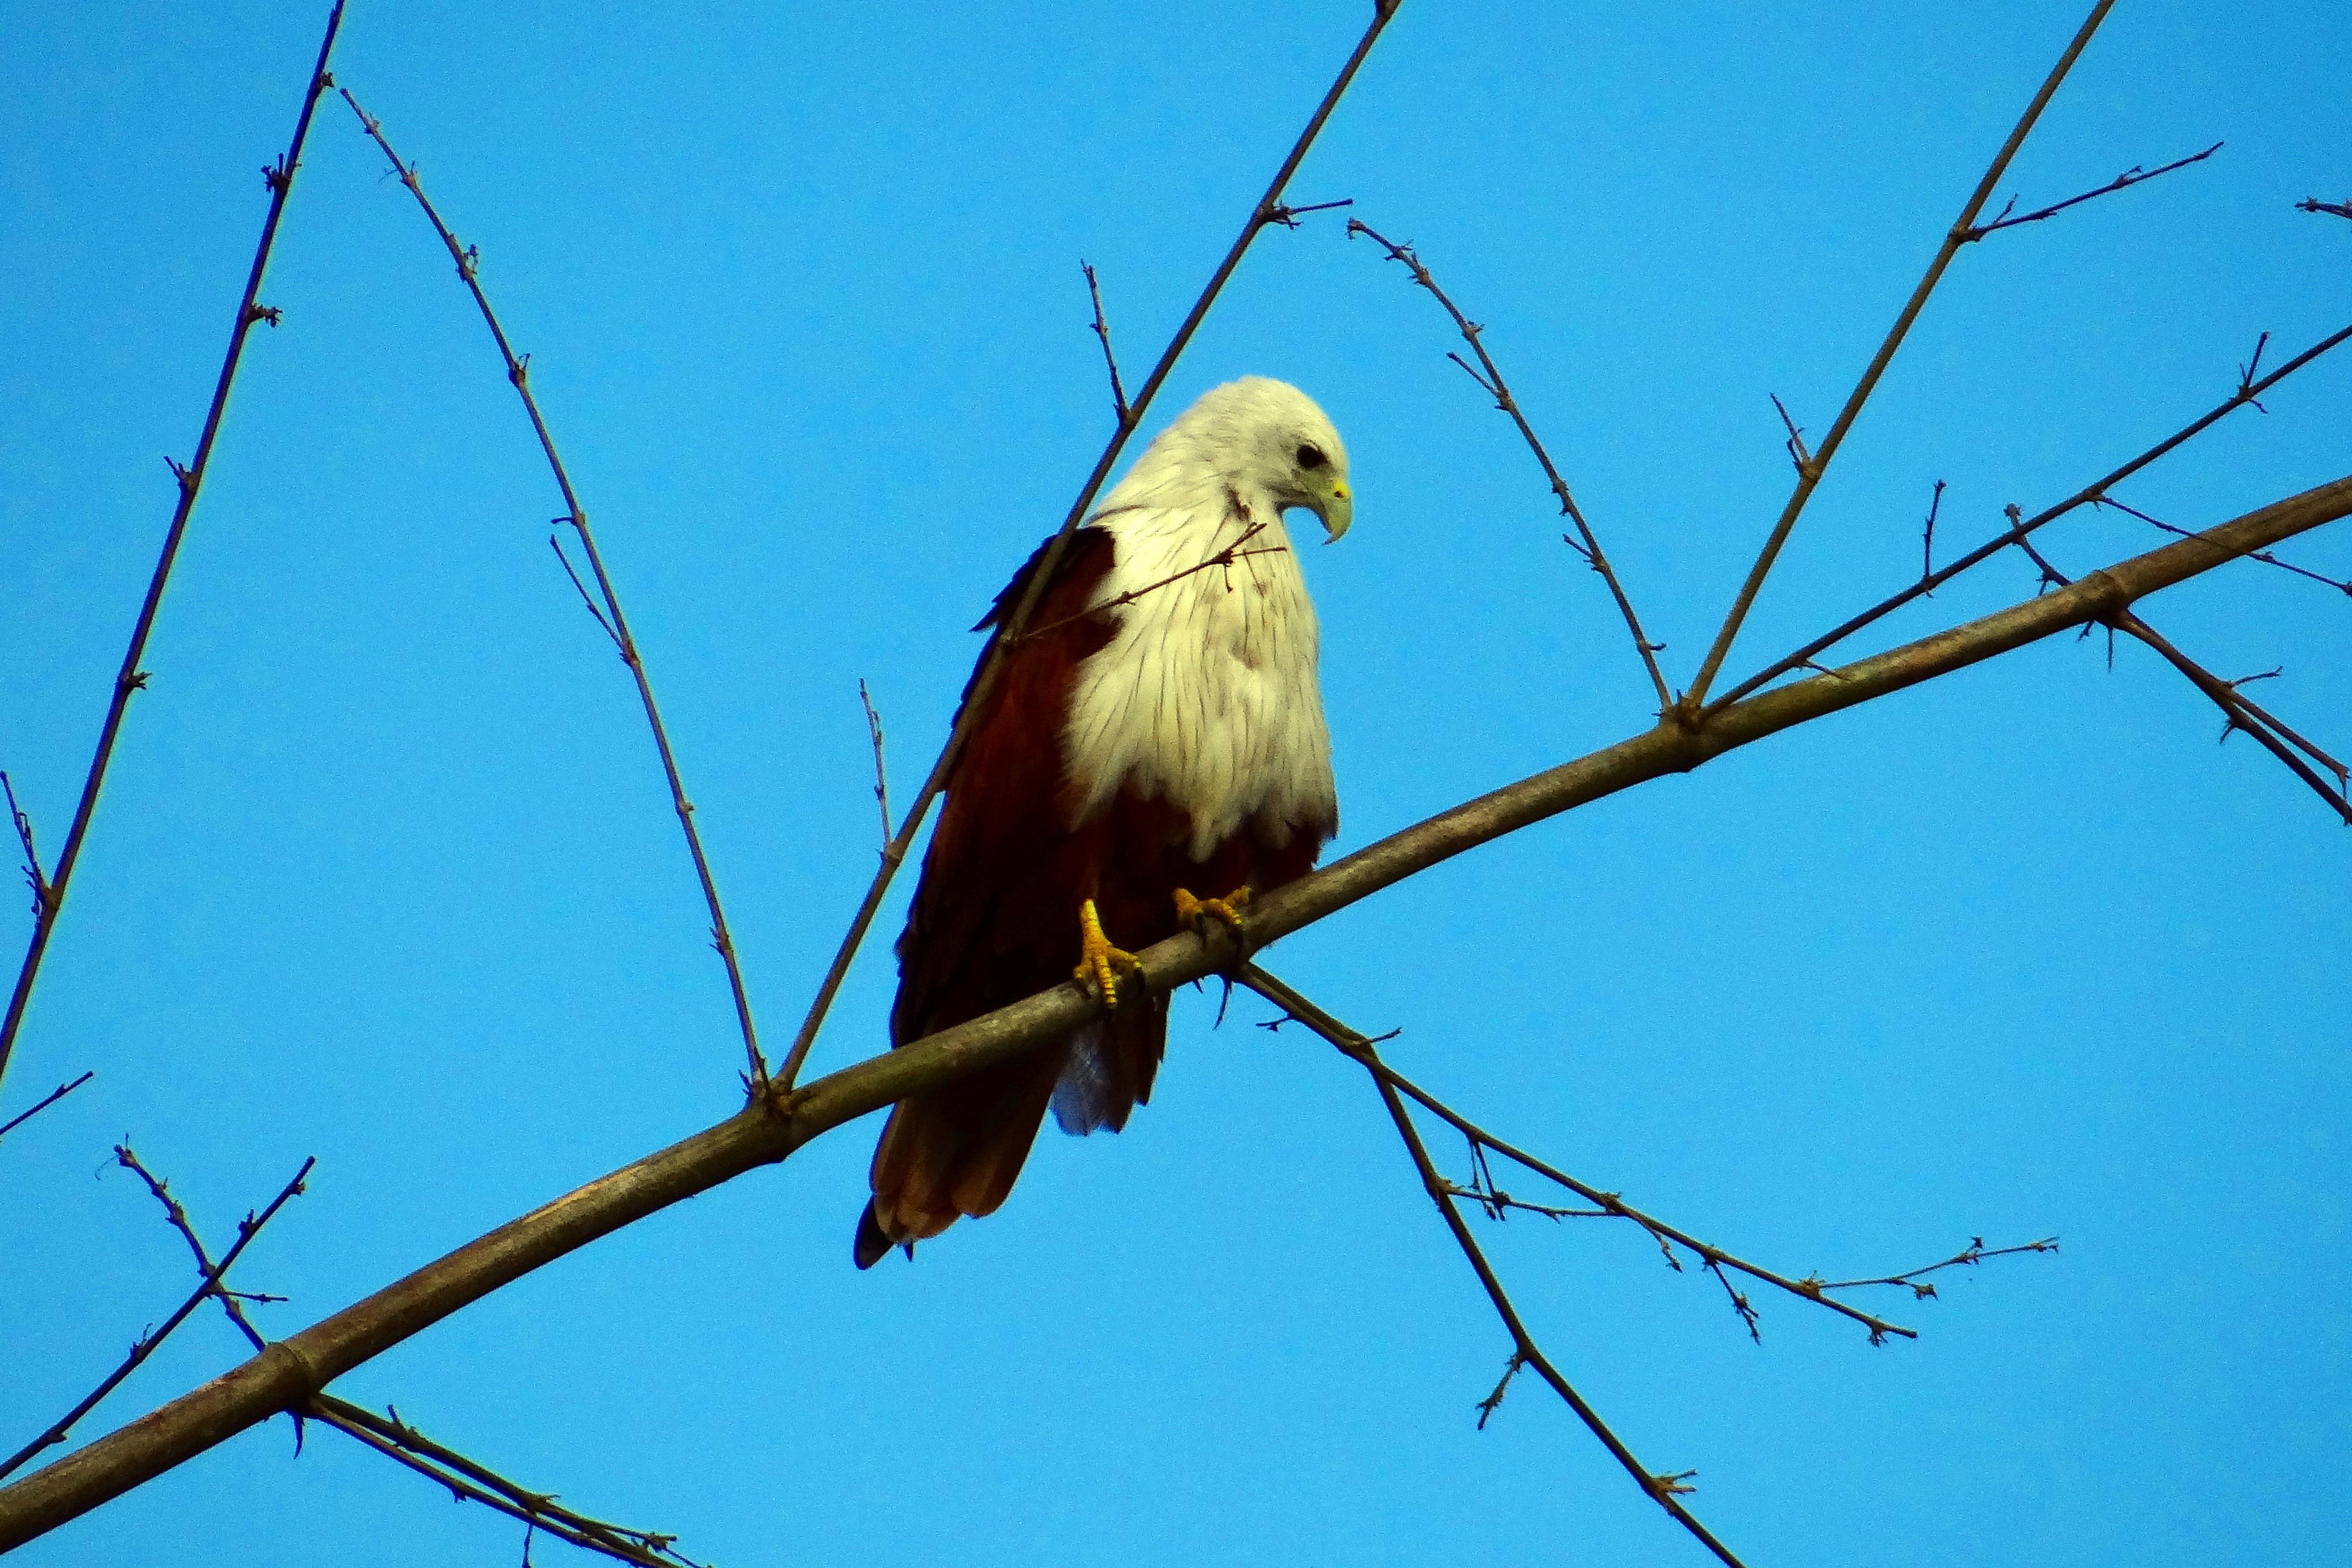
branch, bird, kite, beak, fauna, raptor, bird of prey, vertebrate, india, perching bird, brahminy, haliastur indus